Regent Street

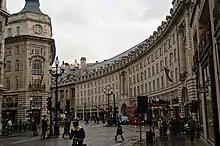
The Quadrant viewed from the north in 2009: Austin Reed occupies the building on the right, with Aquascutum facing it to the left.

The Liberty department store is based at Nos. 210–220. It was founded by entrepreneur Arthur Lasenby Liberty, who had been inspired by the 1862 International Exhibition and wanted to open an oriental warehouse. He opened his first shop, East India House in 1875 at No. 218a, selling silk garments and various oriental goods. The shop expanded into other properties on Regent Street in the 1880s, separated by a jeweller's shop which was bridged by a double staircase called the "Camel's Back". Liberty later took over all of Nos. 140–150 Regent Street. In 1925, this complex was replaced by two new buildings, and a mock tudor building (built by architects Edwin T. Hall and his son Edwin S. Hall, constructed from the timbers of two ships, , and on neighbouring Great Marlborough Street connected by a footbridge over Kingly Street, which separates the properties.